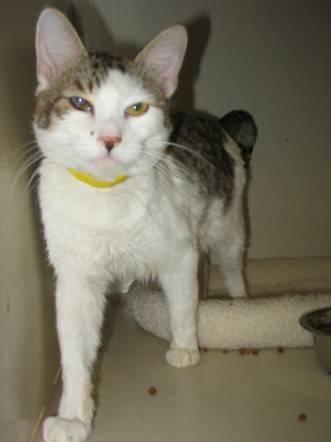
cat